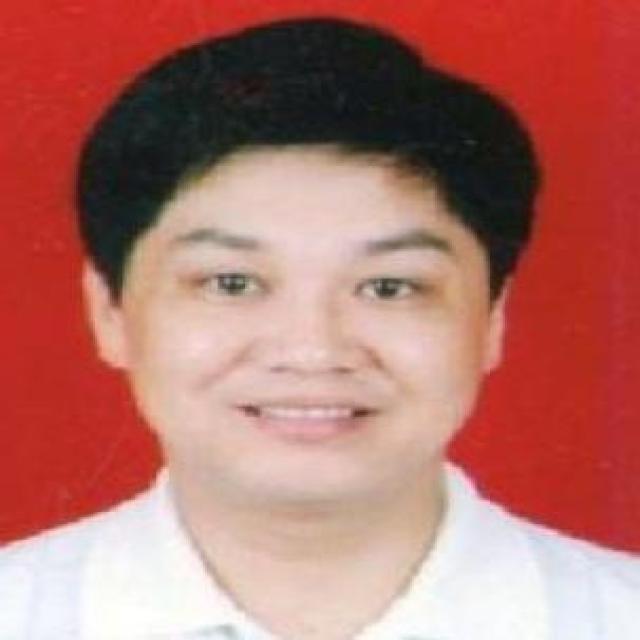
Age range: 45-64